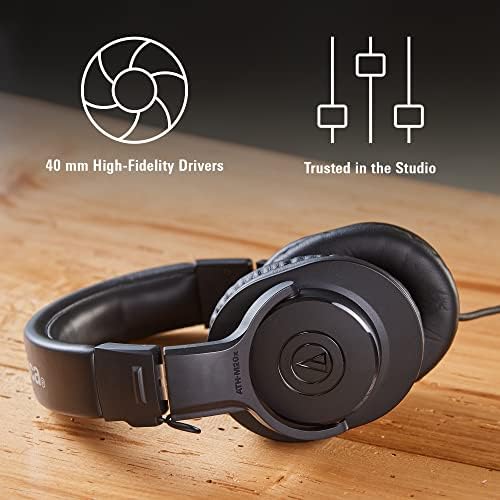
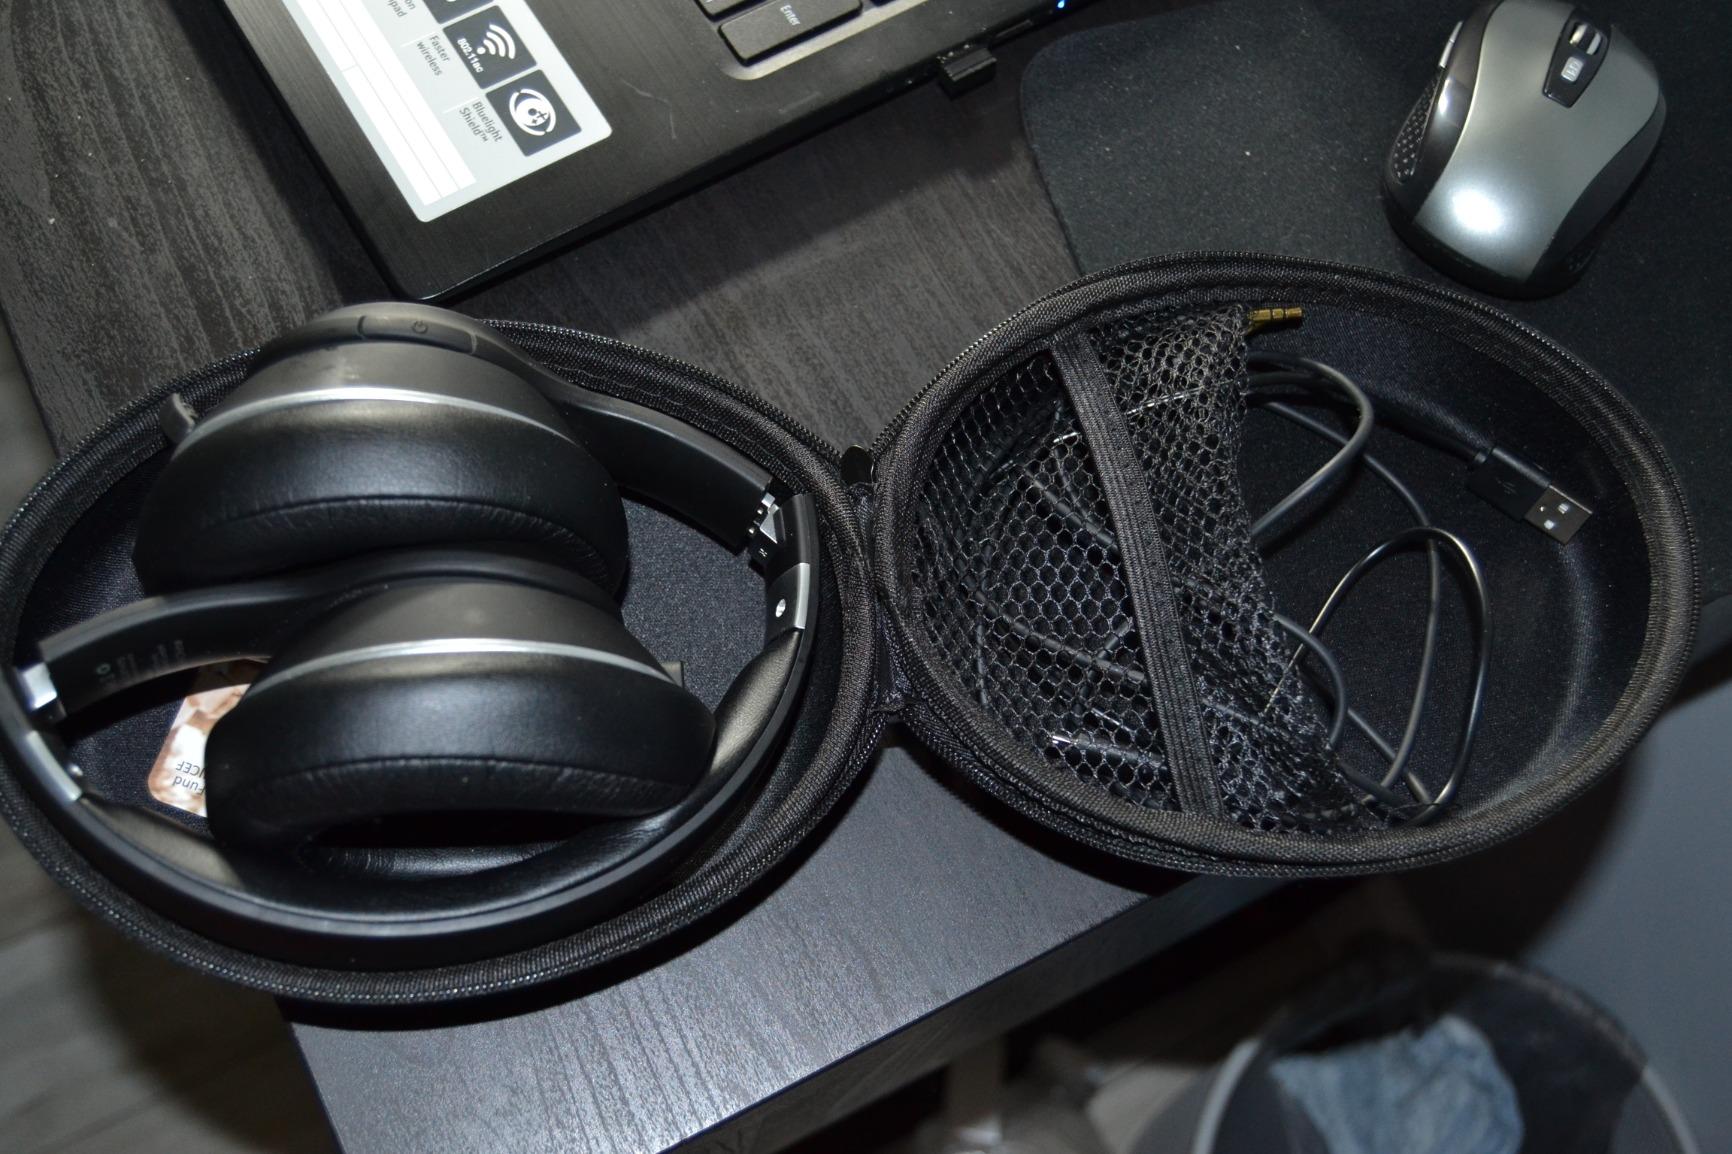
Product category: headphones
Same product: no